1147

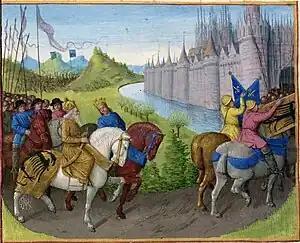
Conrad III arrives at Constantinople

Year 1147 (MCXLVII) was a common year starting on Wednesday of the Julian calendar.